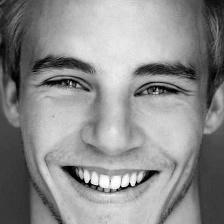
Label: faces